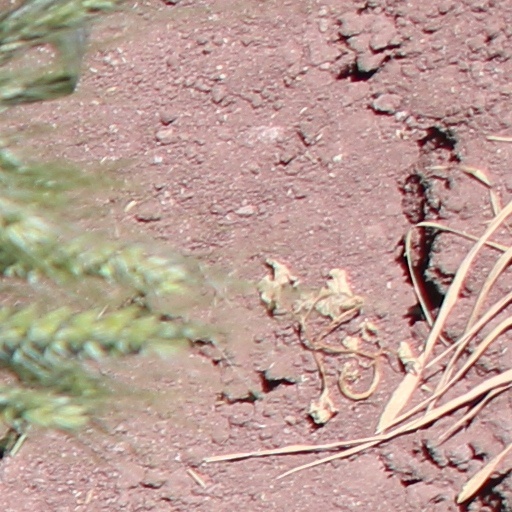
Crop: wheat